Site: brandenburg
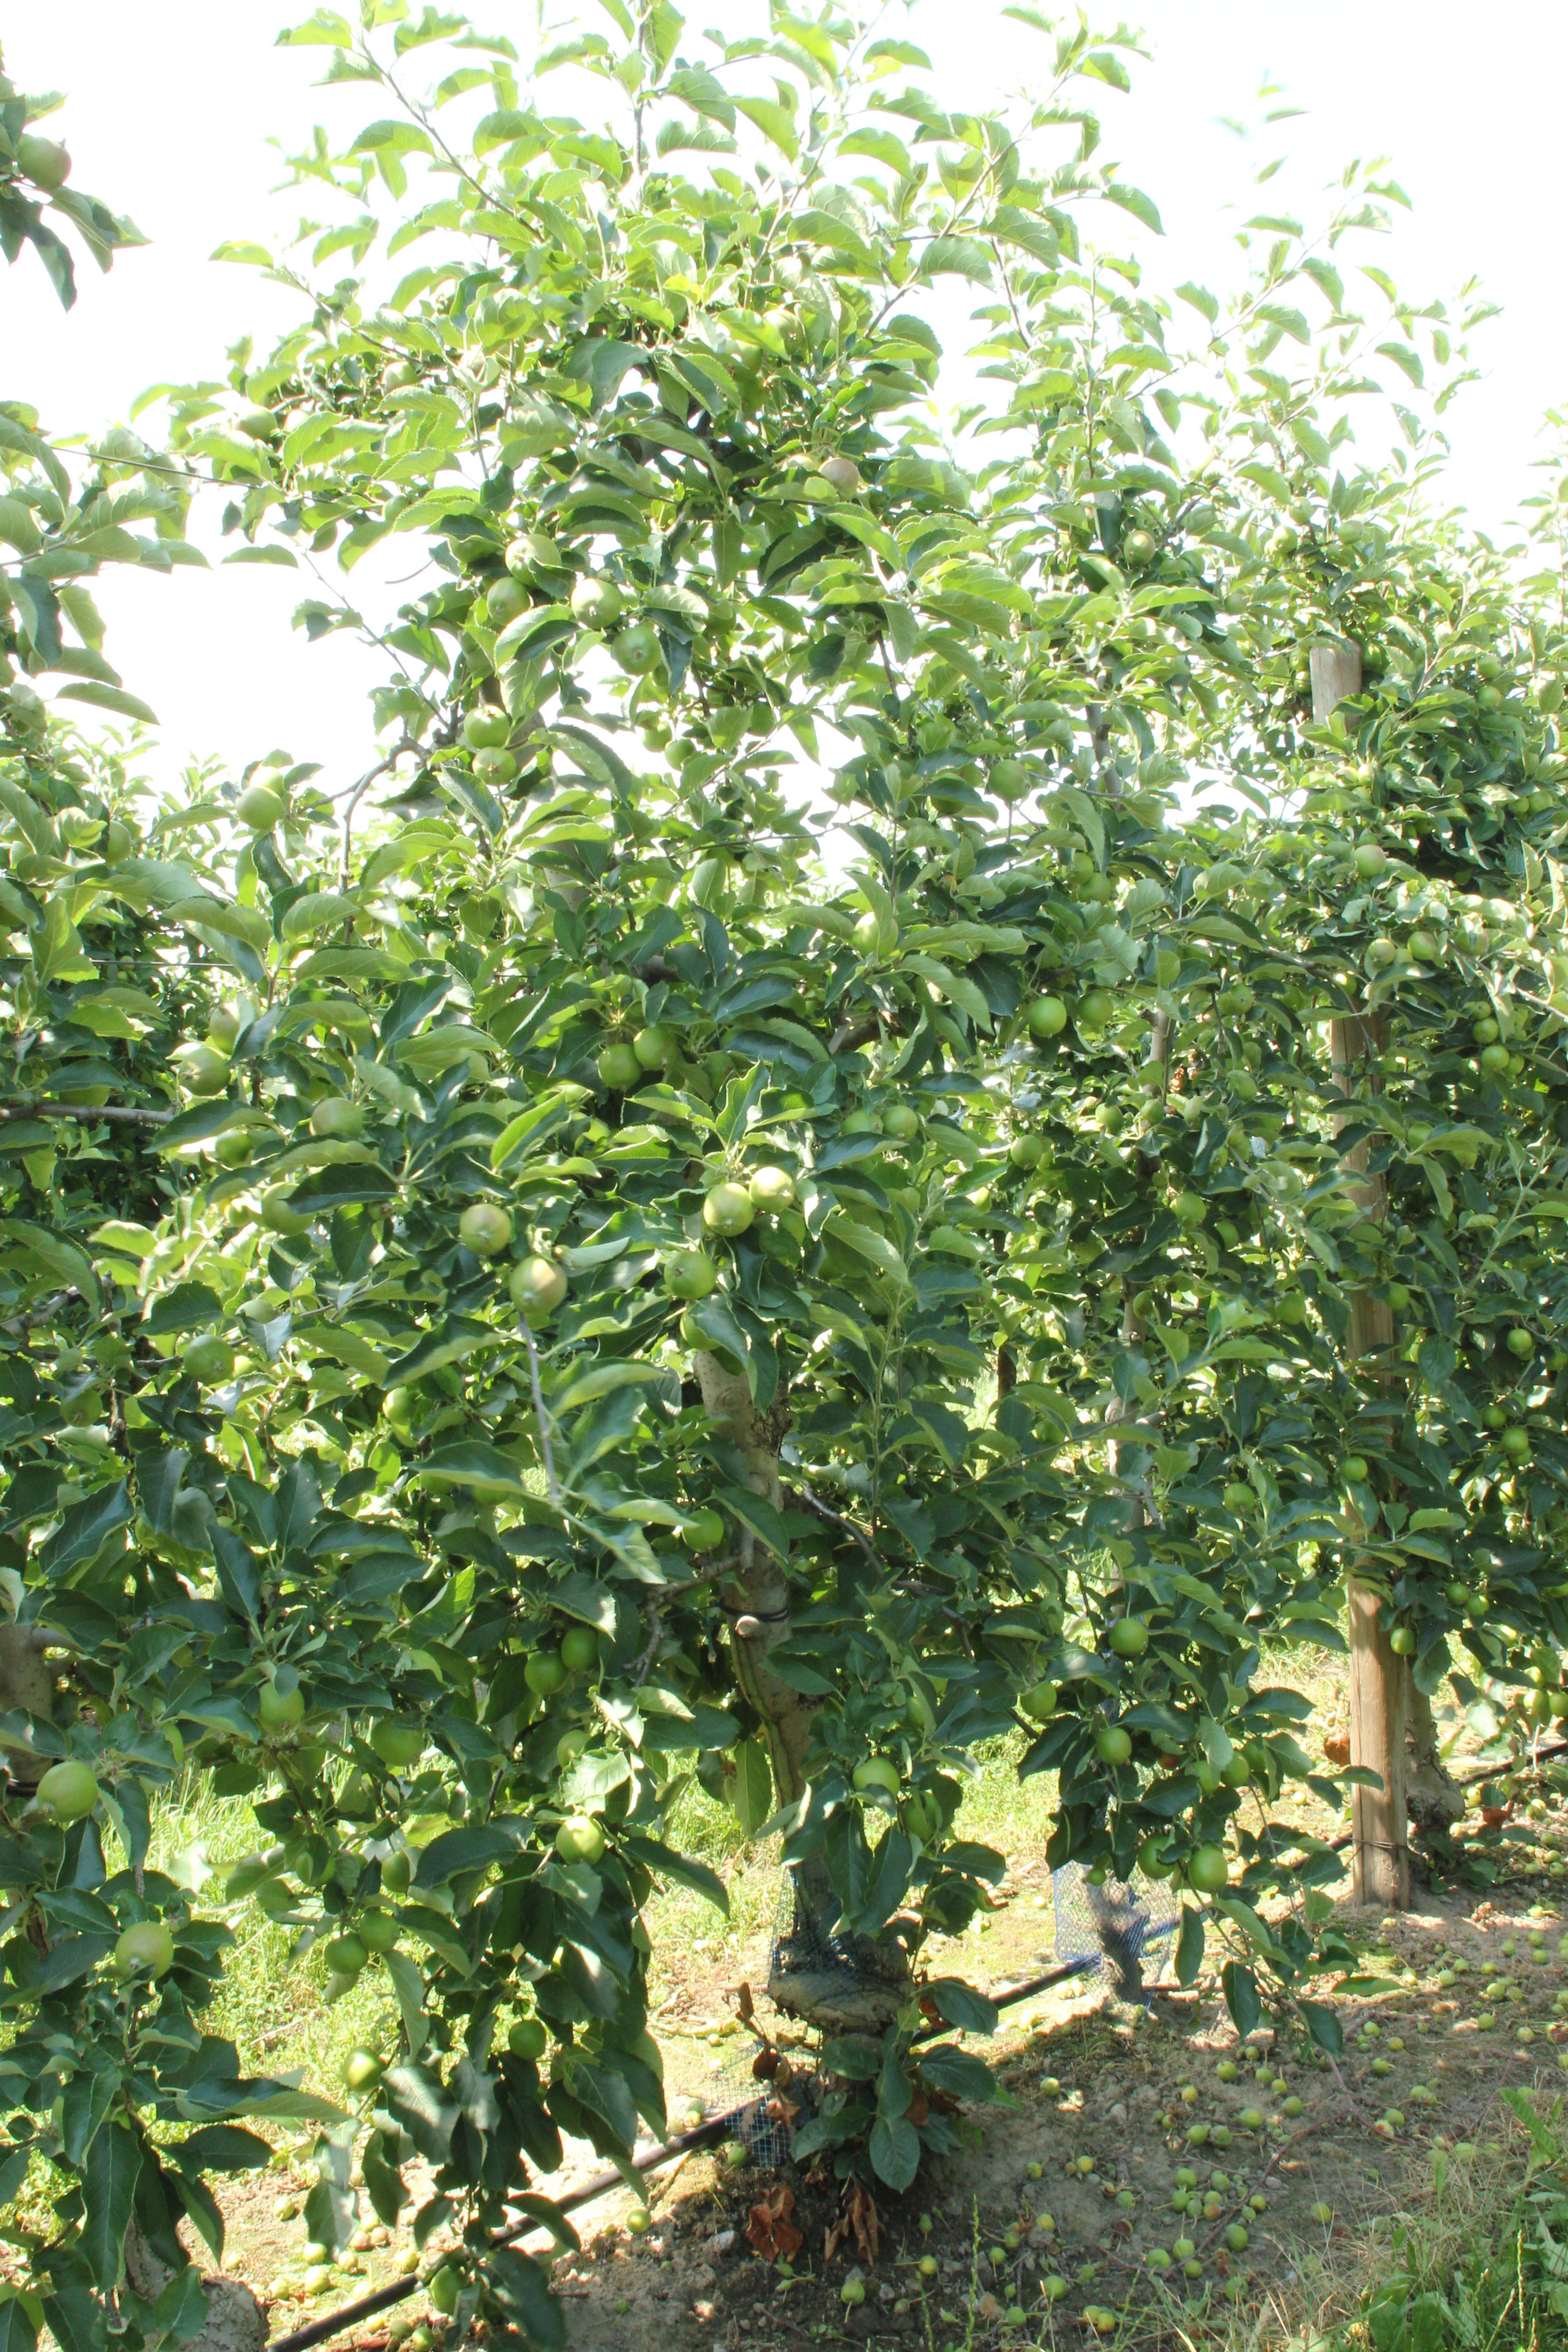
Growth stage (BBCH 74): Development of fruit